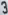
Number: 3